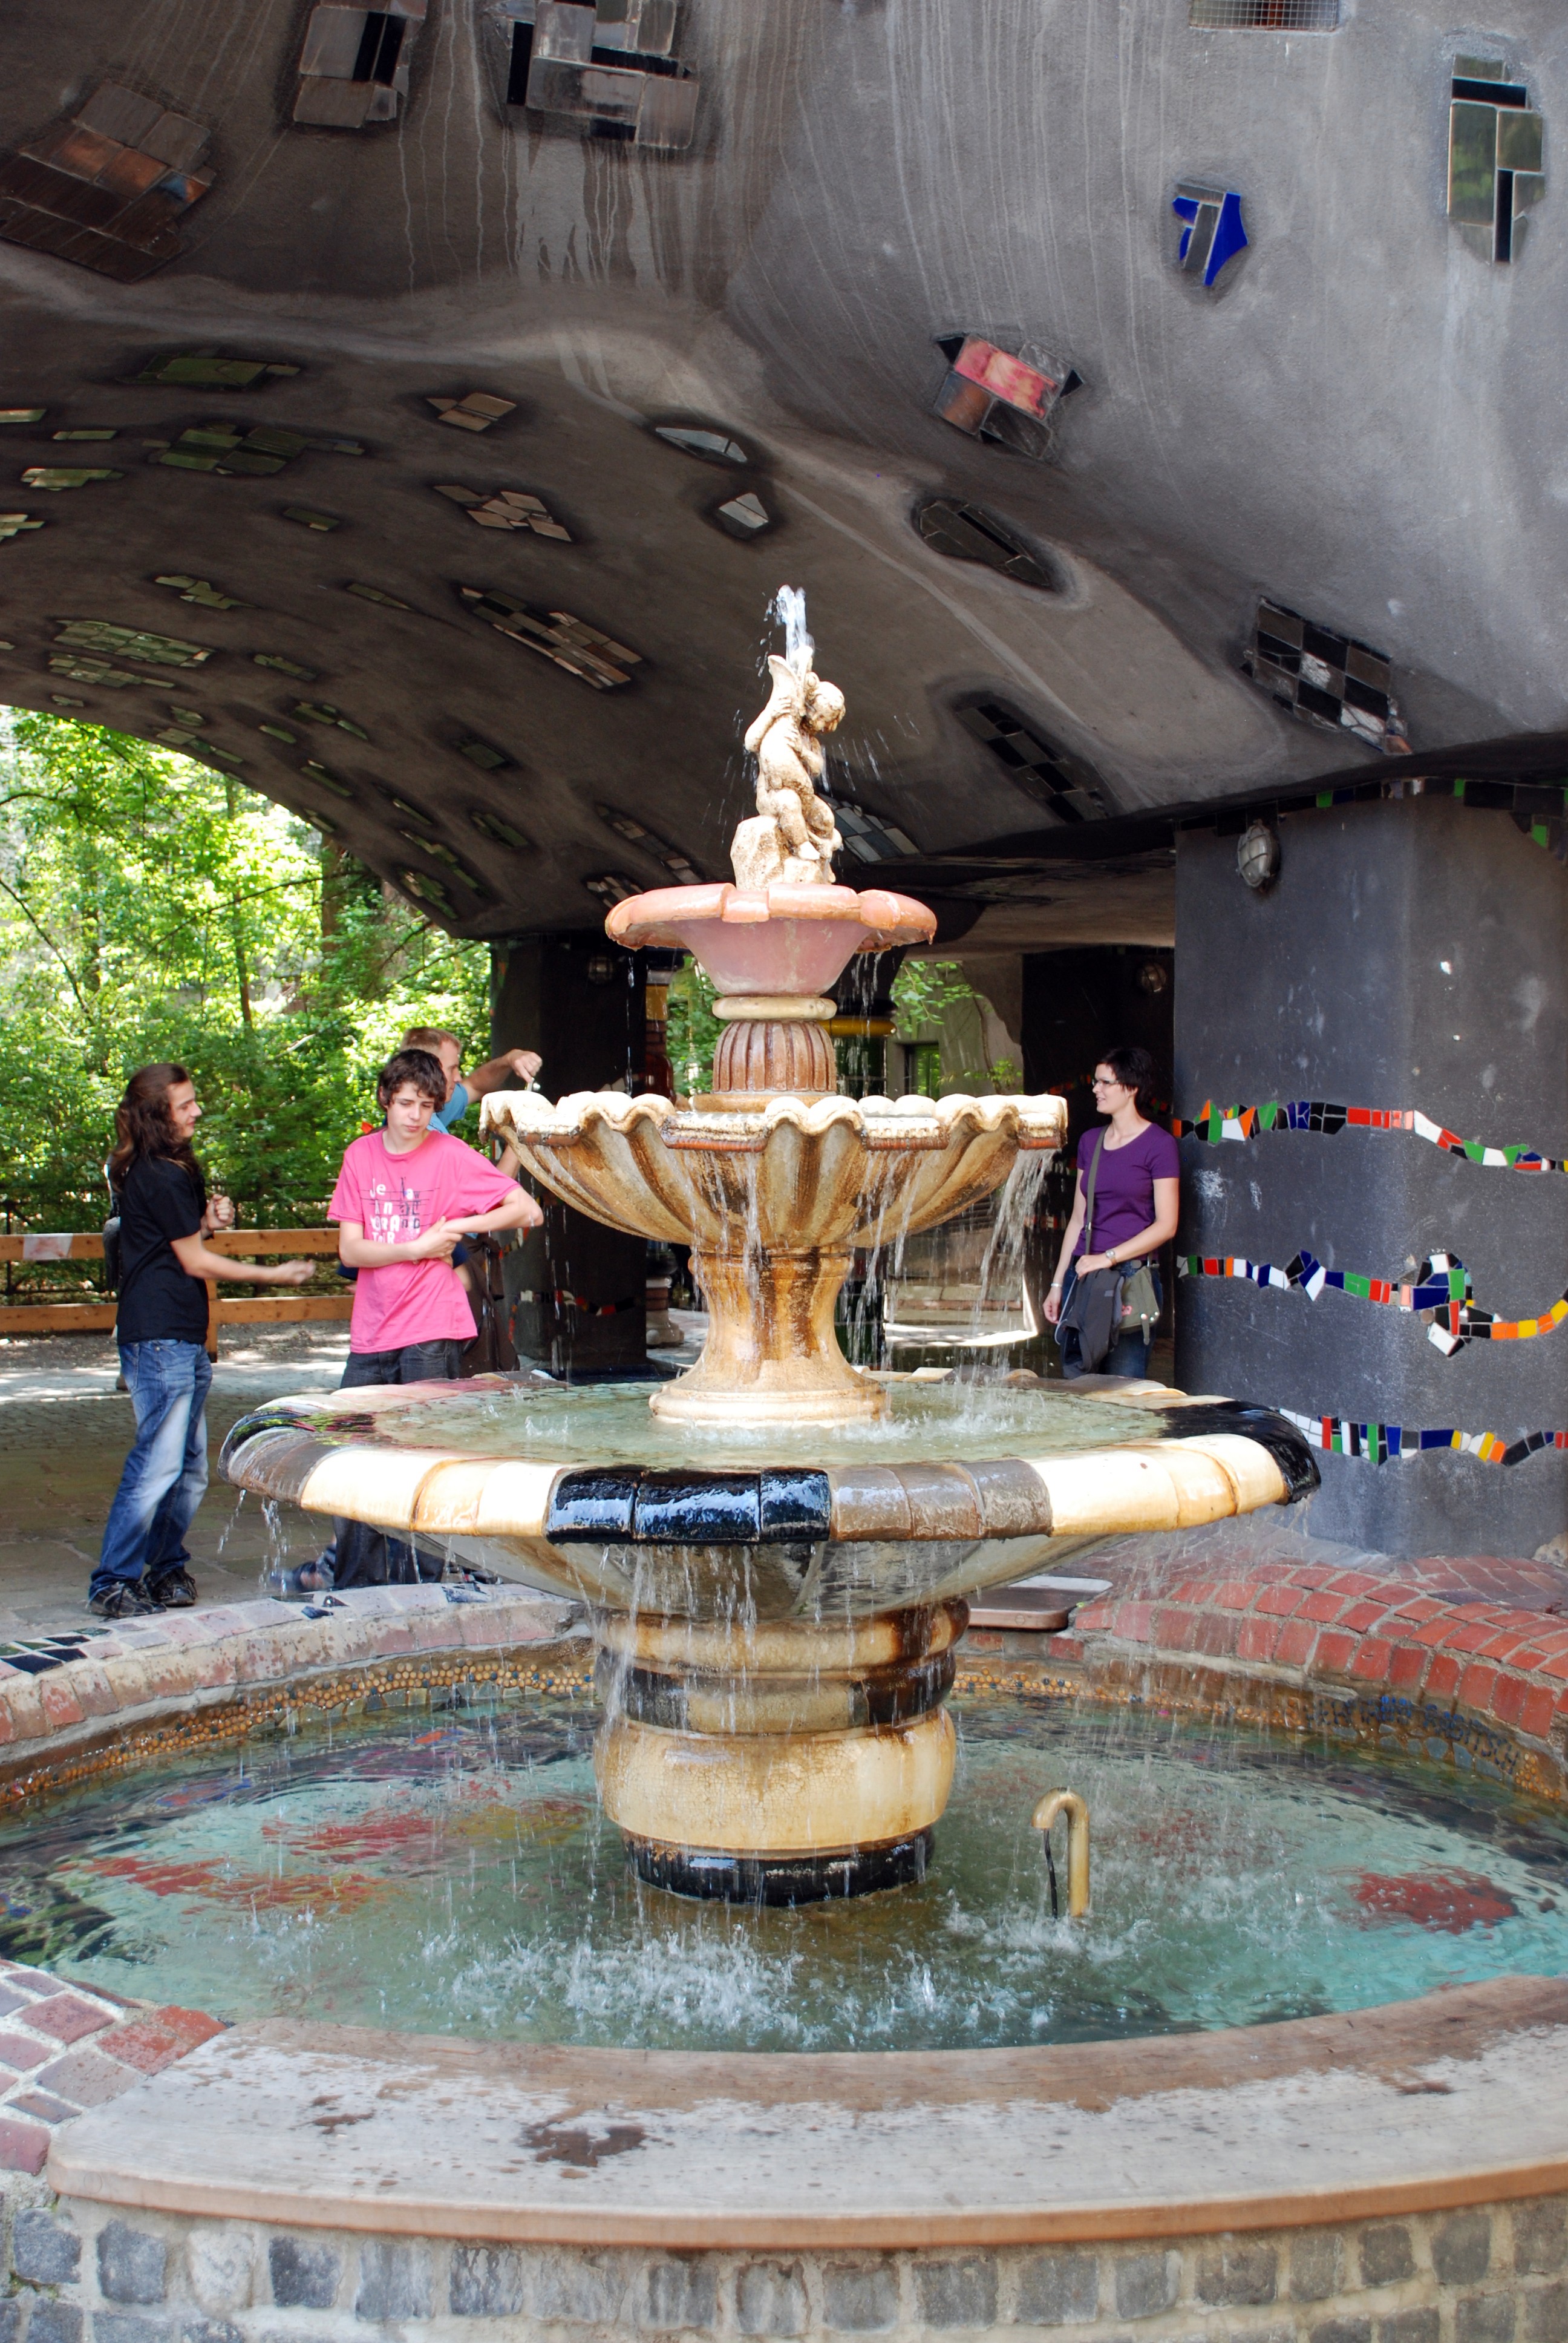
water, city, cityscape, europe, nikon, austria, art, temple, vienna, fountain, d80, cityscapes, wien, water feature, nikond80, osterreich